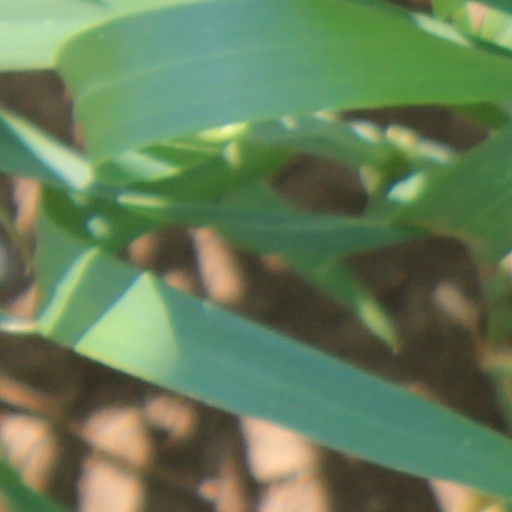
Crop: wheat